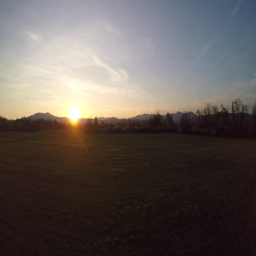
4k : aerial shot of a meadow in setting sun